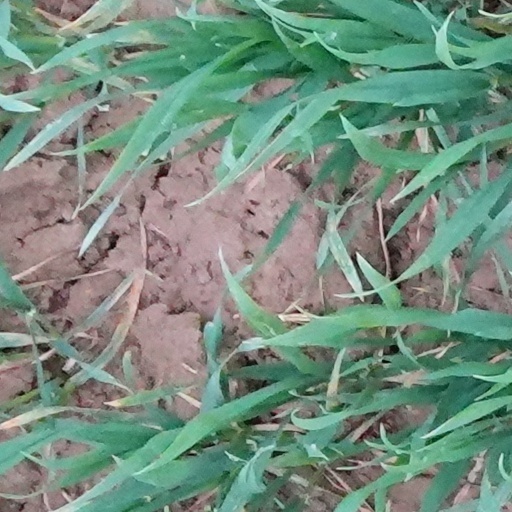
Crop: wheat